Agriculture in Brazil

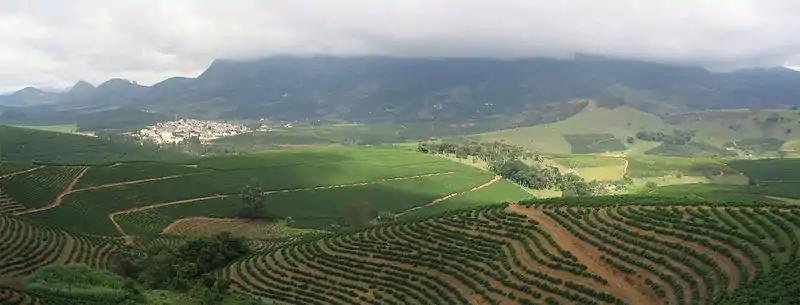
Coffee in São João do Manhuaçu, Minas Gerais

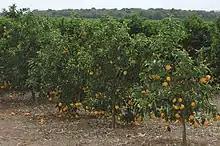
Orange in Avaré, São Paulo

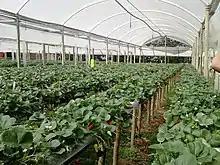
Strawberry in Estiva, Minas Gerais

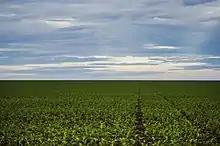
Soy plantation in Mato Grosso

The Southeast region includes Minas Gerais, São Paulo, Rio de Janeiro and Espírito Santo. It's responsible for the largest share of Brazilian agriculture, but other regions are growing rapidly. It's a giant producer of coffee, sugar cane and orange, and also has large productions of soy, beans, peanut, sorghum, carrot, potato, banana, tangerine, lemon, papaya, persimmon, strawberry and cassava.